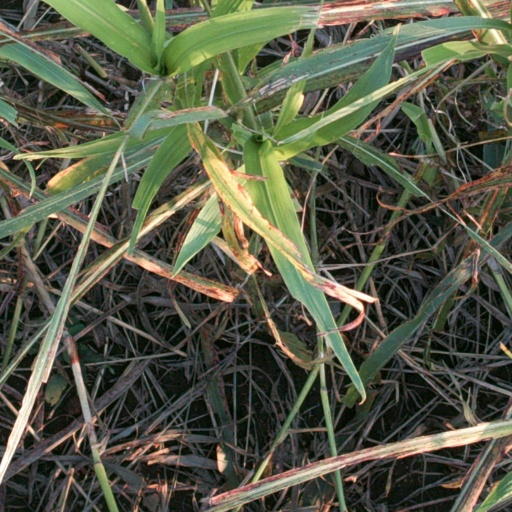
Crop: sorghum